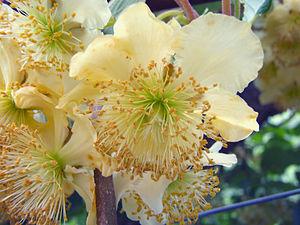
Les kiwis sont des fruits de plusieurs espèces de lianes du genre Actinidia, famille des Actinidiaceae. Ils sont originaires de Chine, notamment de la province de Shaanxi. On en trouve par ailleurs dans des climats dits montagnards tropicaux. En France, les kiwis de l'Adour disposent d'une IGP et d'un label rouge.